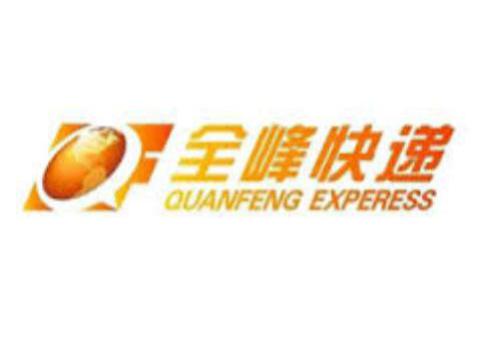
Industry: Others